Nyírbéltek

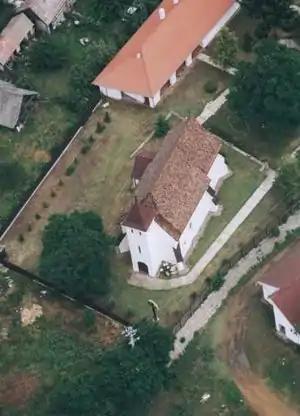
Aerial photography of a church in Nyírbéltek

It covers an area of and has a population of 2949 people (2015).